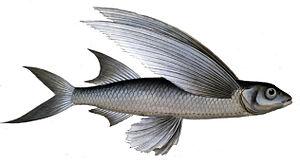
Les Exocoetidae ou poissons volants sont une famille de poissons marins comprenant 70 espèces regroupées dans 7 à 9 genres.